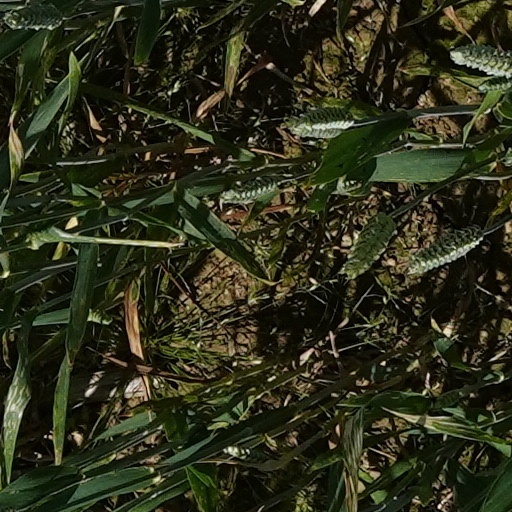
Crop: wheat